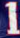
Number: 1